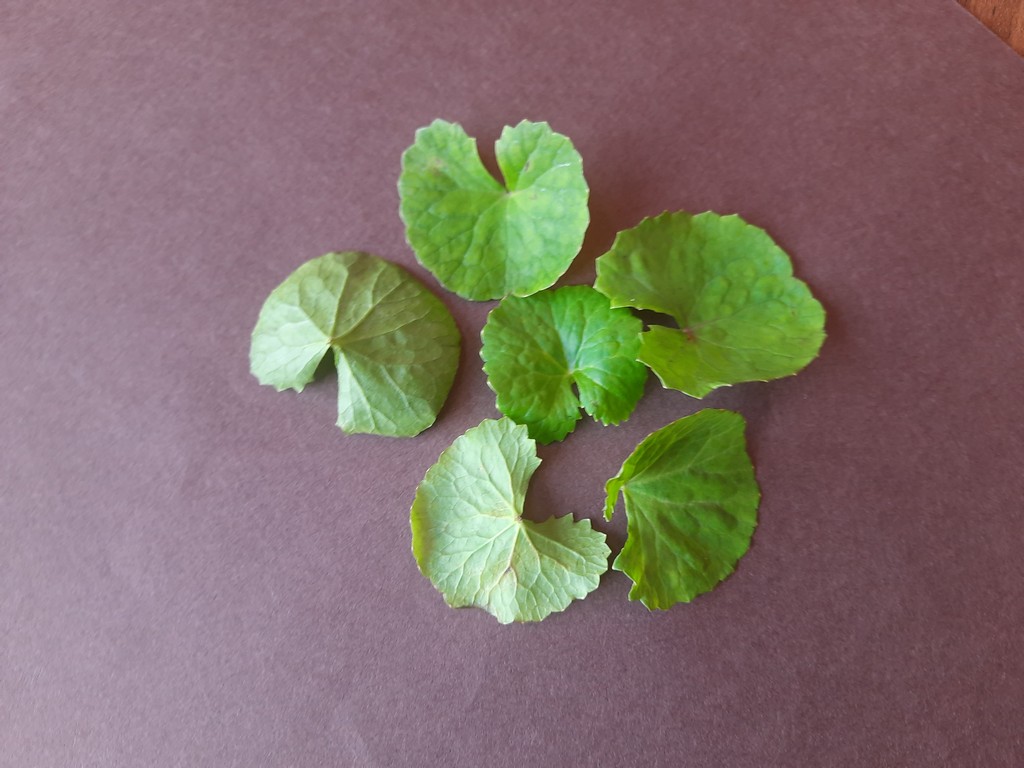
Label: Healthy